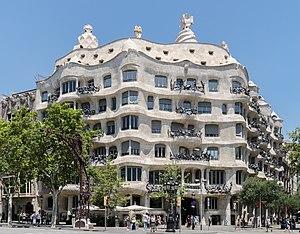
La Casa Milà, surnommée ironiquement « La Pedrera », est un édifice de Barcelone, érigé entre 1906 et 1910 par l'architecte catalan Antoni Gaudí.